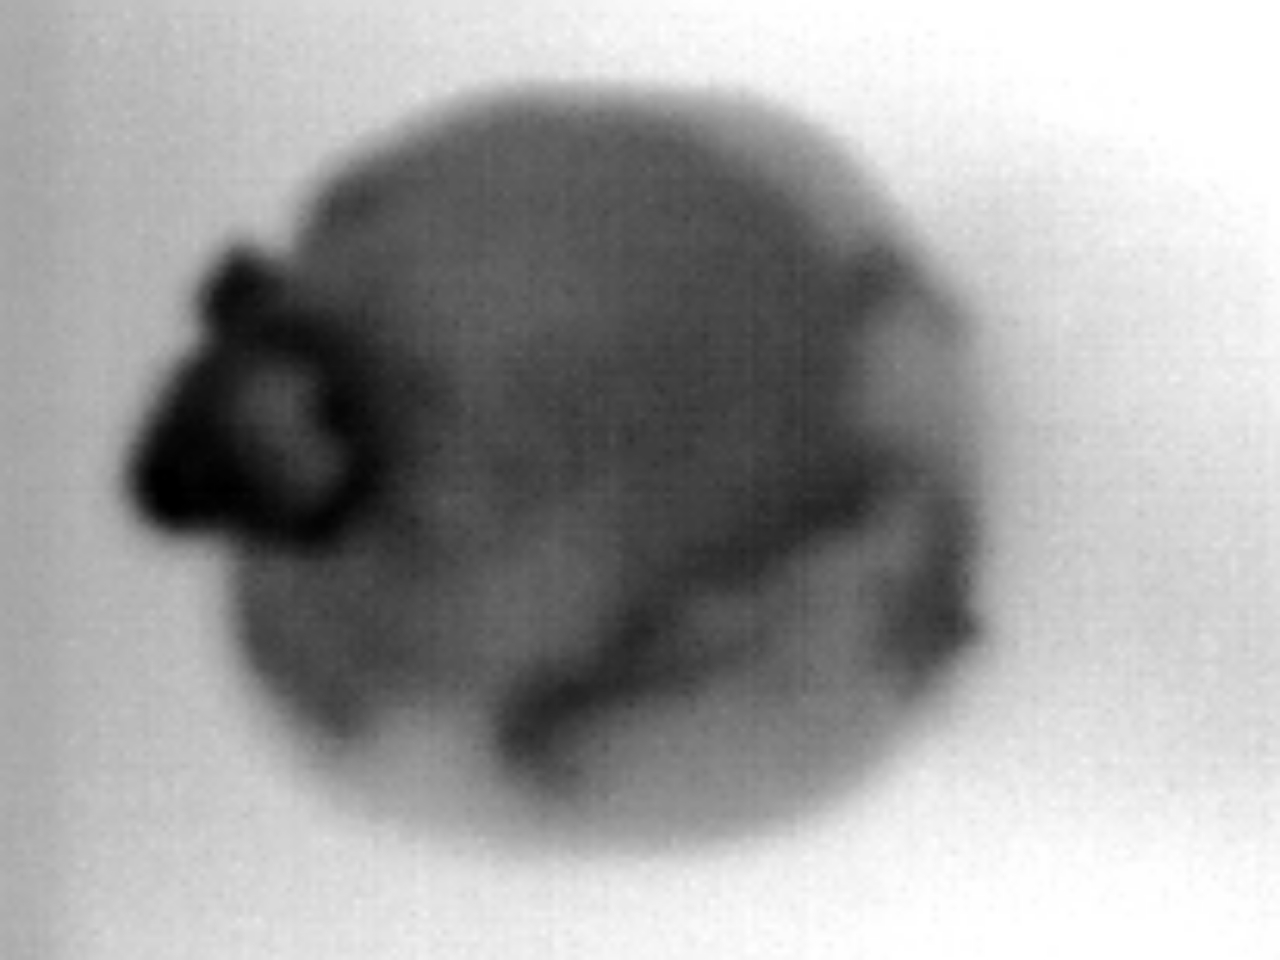
Label: Major Defect